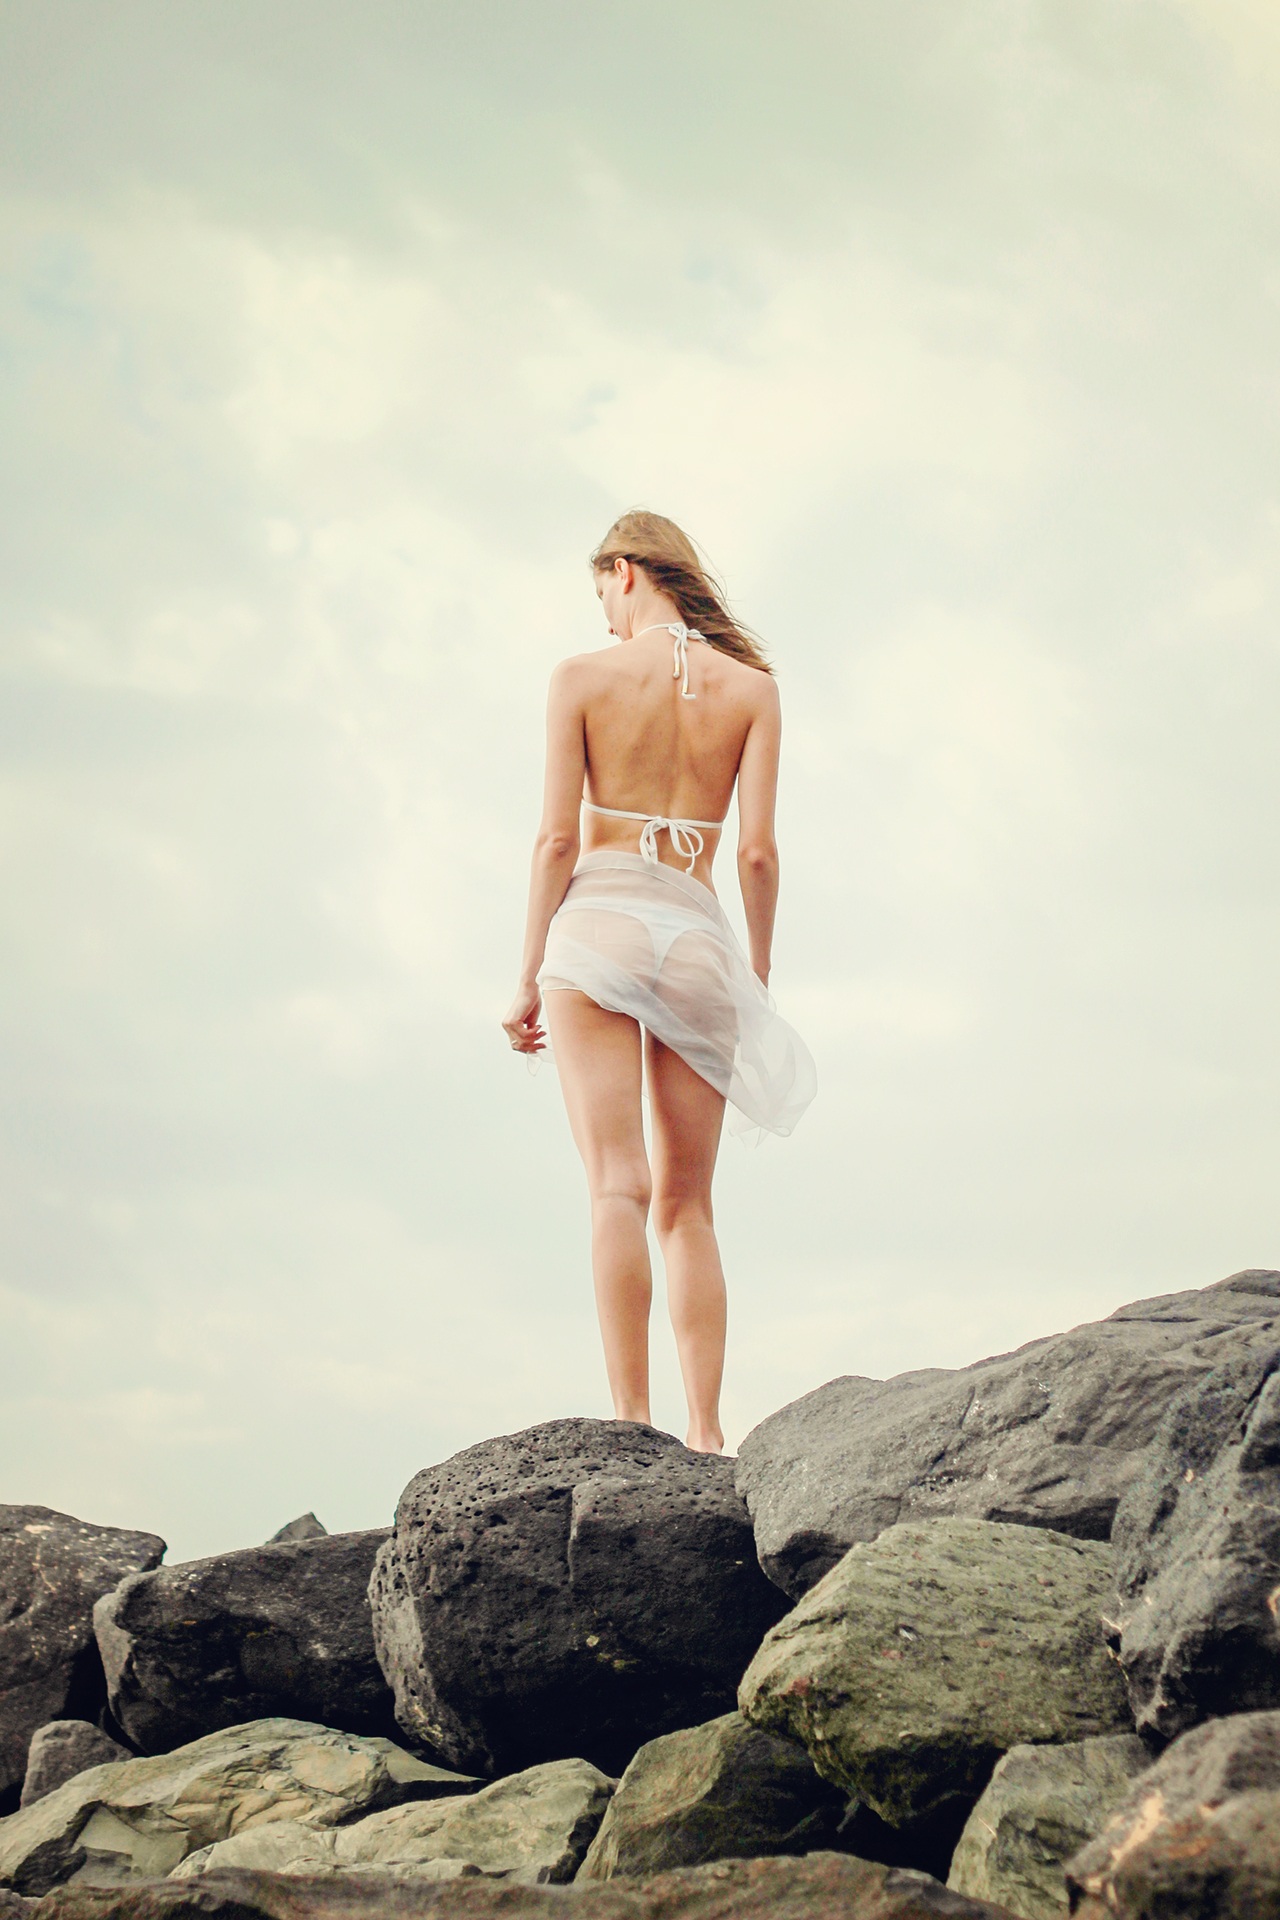
hand, sea, rock, person, girl, woman, hair, photography, sunlight, summer, leg, model, spring, sitting, holiday, fashion, bikini, human body, excursion, rocks, dress, photograph, beauty, image, gran canaria, young woman, grancanaria, canary islands, photo shoot, portrait photography, human positions, art model